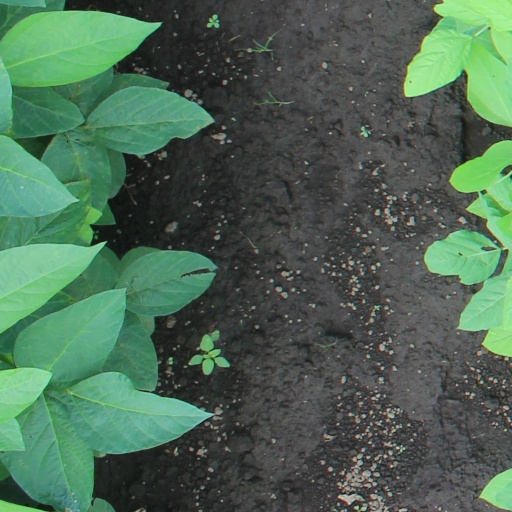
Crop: soybean